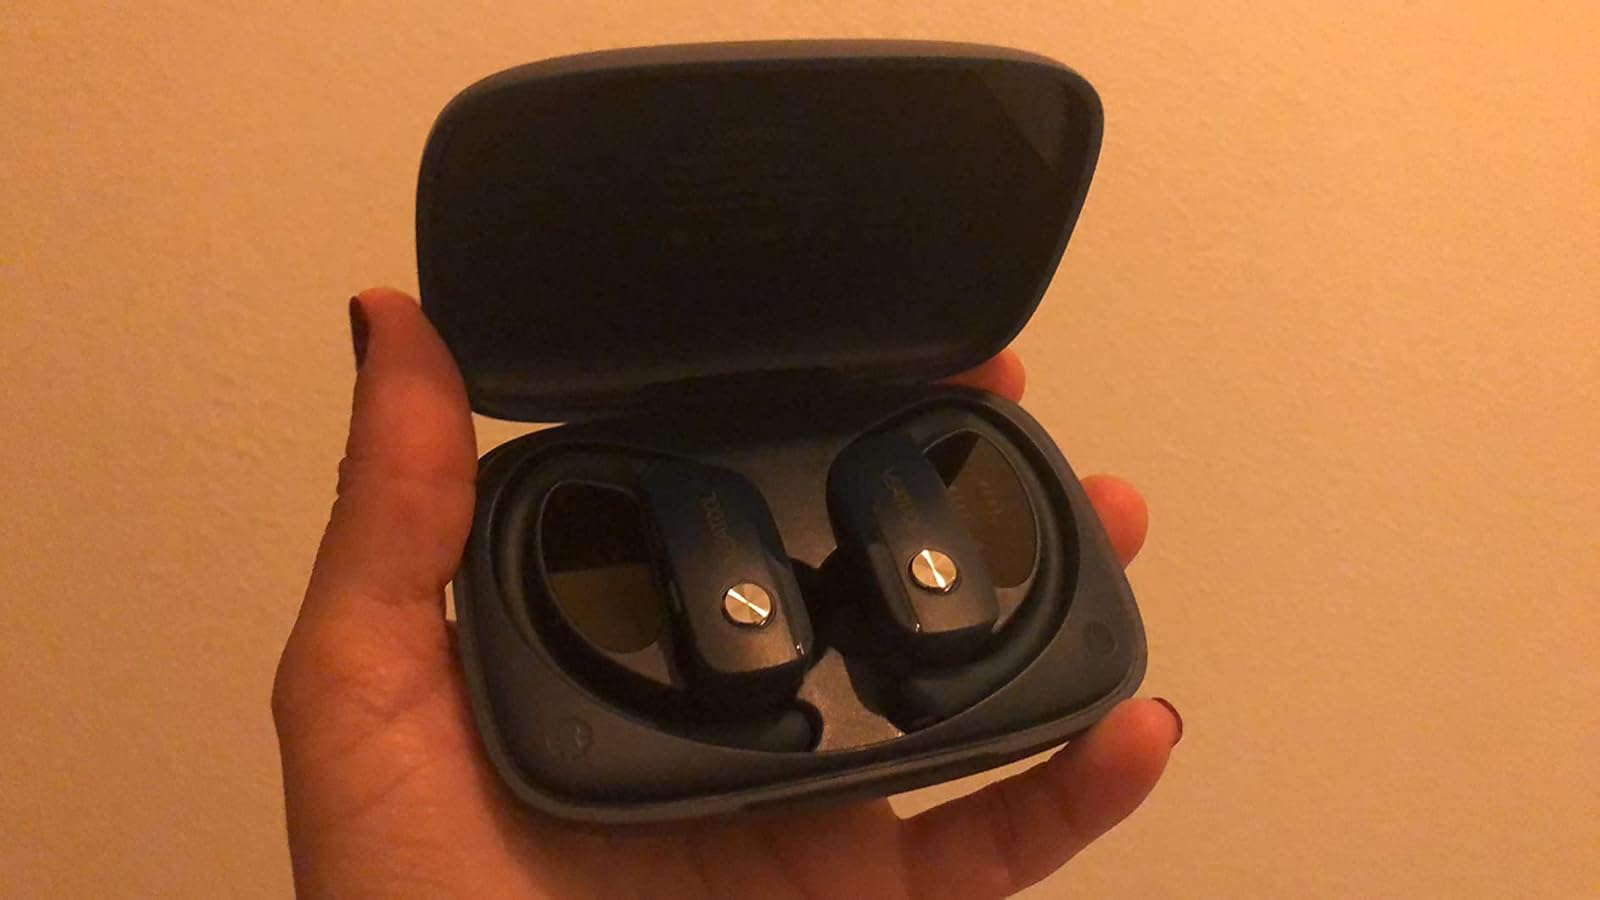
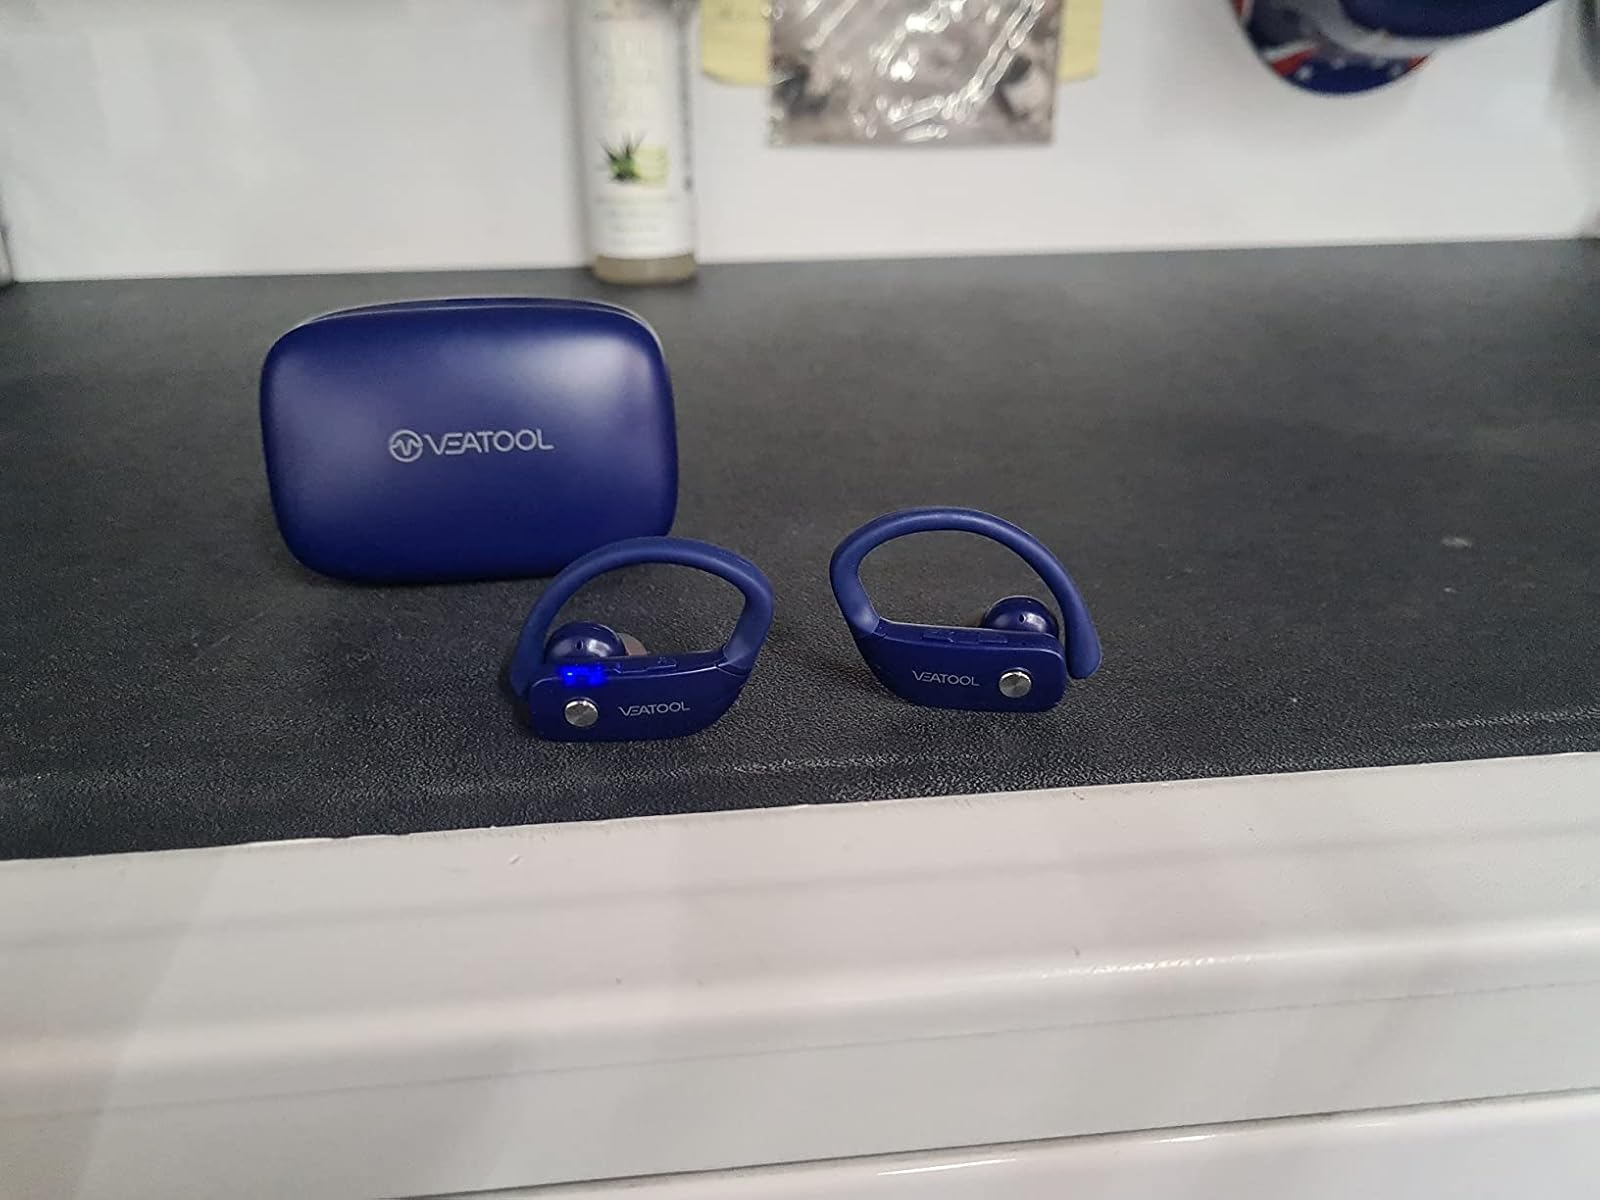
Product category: earbuds
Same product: no